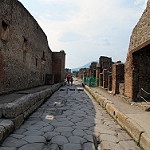
Scene: Outdoor